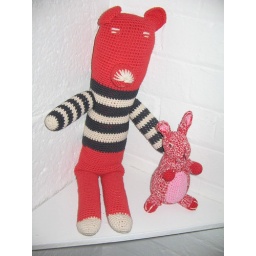
Stuffed animal in a stipey shirt and a rabbit